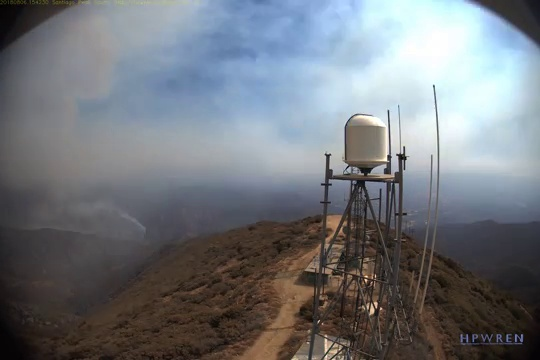
Fire: no
Smoke: yes